John and Benjamin Green

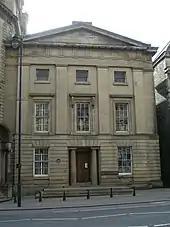
The front of the Literary and Philosophical Society building in Newcastle, designed by John Green

John Green was born on 29 June 1787 at Newton Fell House, Nafferton, two miles north of Ovington, Northumberland. He was the son of Benjamin Green, a carpenter and maker of agricultural implements. After finishing school, he worked in his father's business. The firm moved to the market town of Corbridge and began general building work with young John concentrating on architectural work. About 1820, John set up business as an architect and civil engineer in nearby Newcastle upon Tyne.